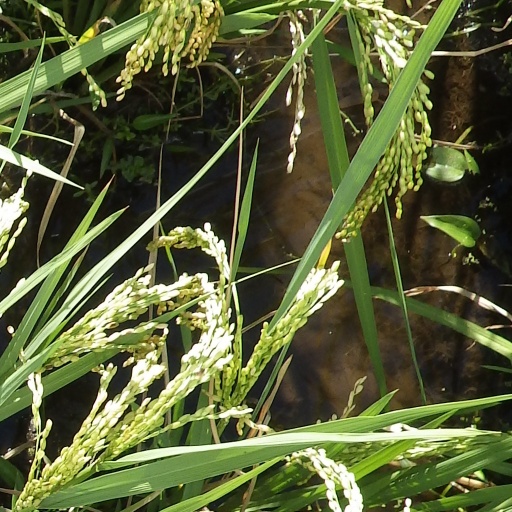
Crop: rice